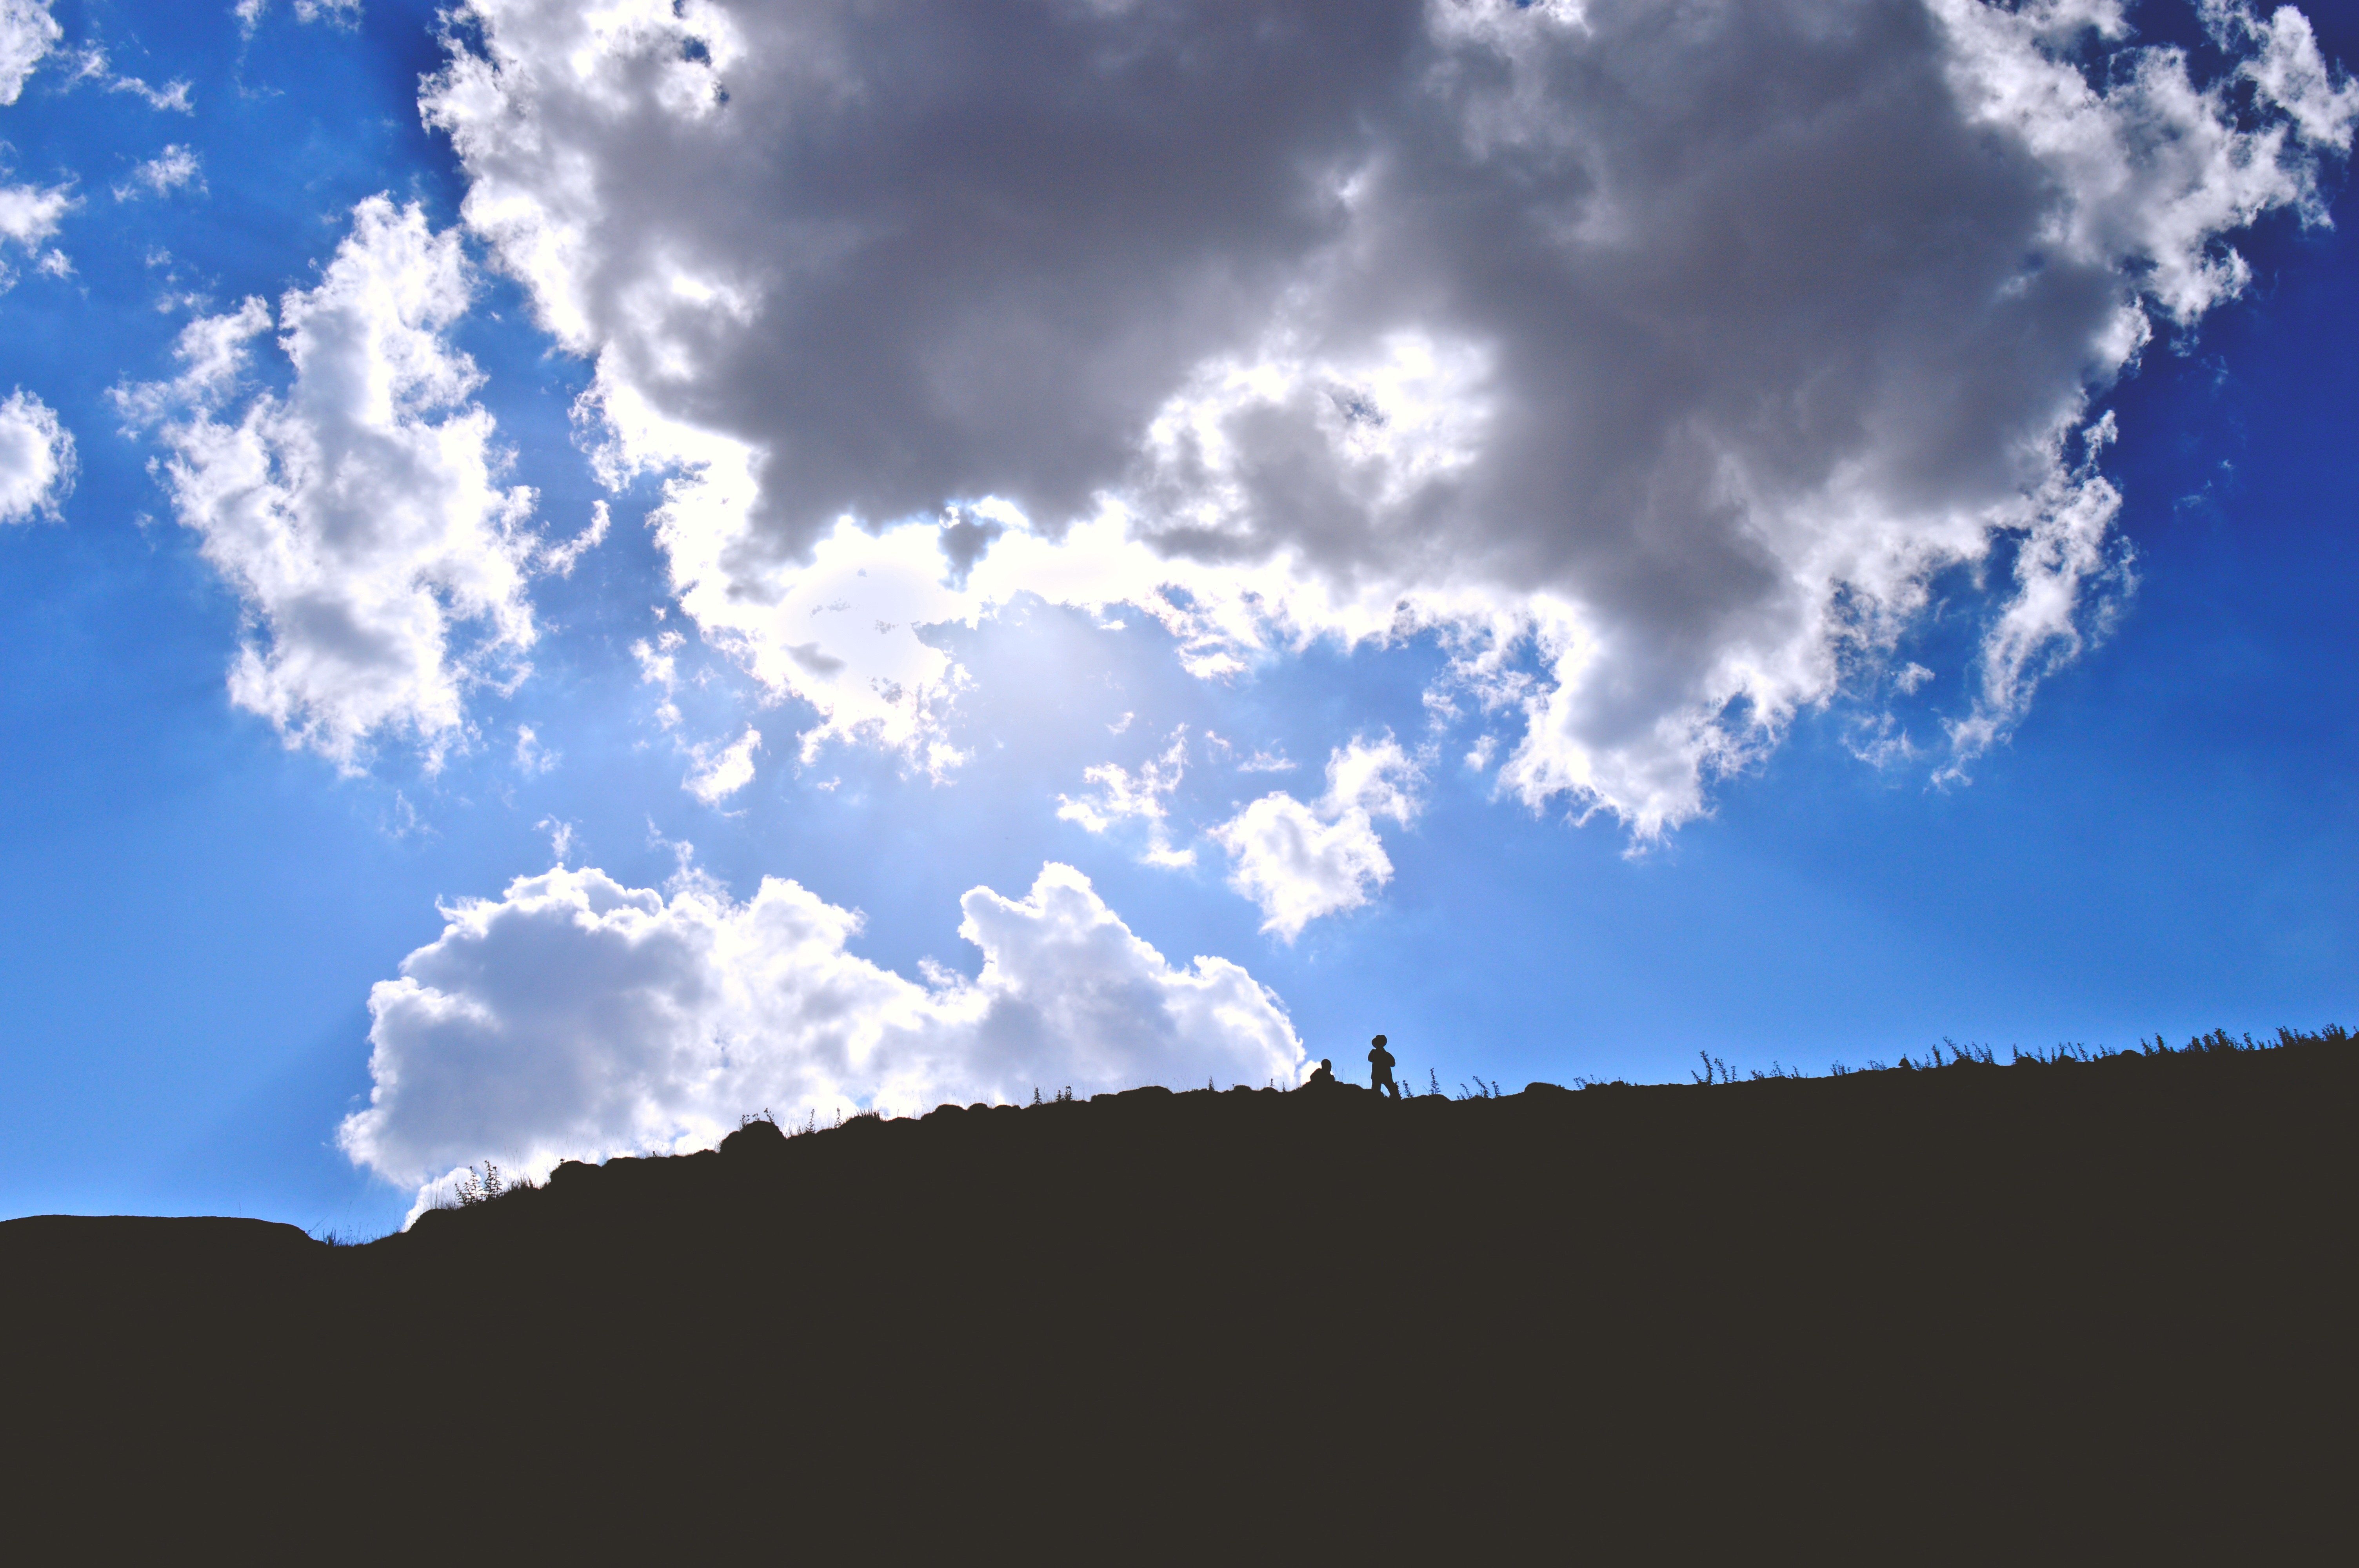
nature, horizon, mountain, cloud, sky, prairie, sunlight, dawn, atmosphere, dusk, cumulus, plain, grassland, ecosystem, meteorological phenomenon, computer wallpaper